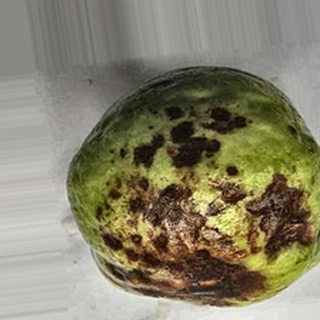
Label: guava_anthracnose